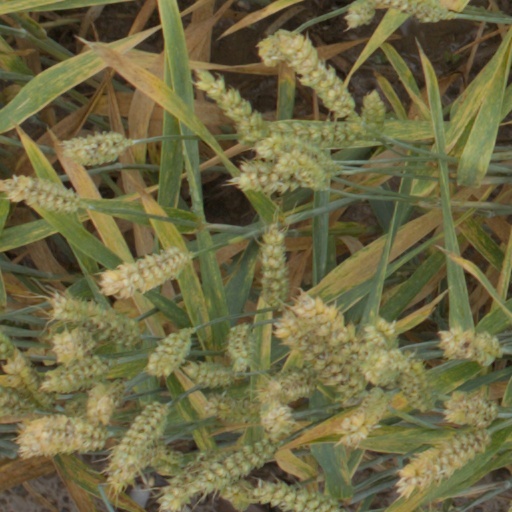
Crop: wheat